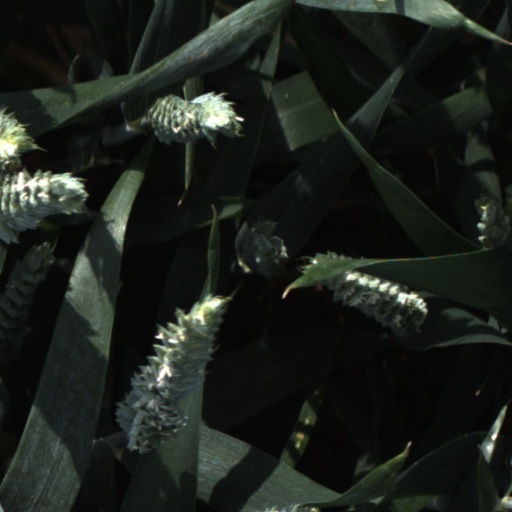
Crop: wheat